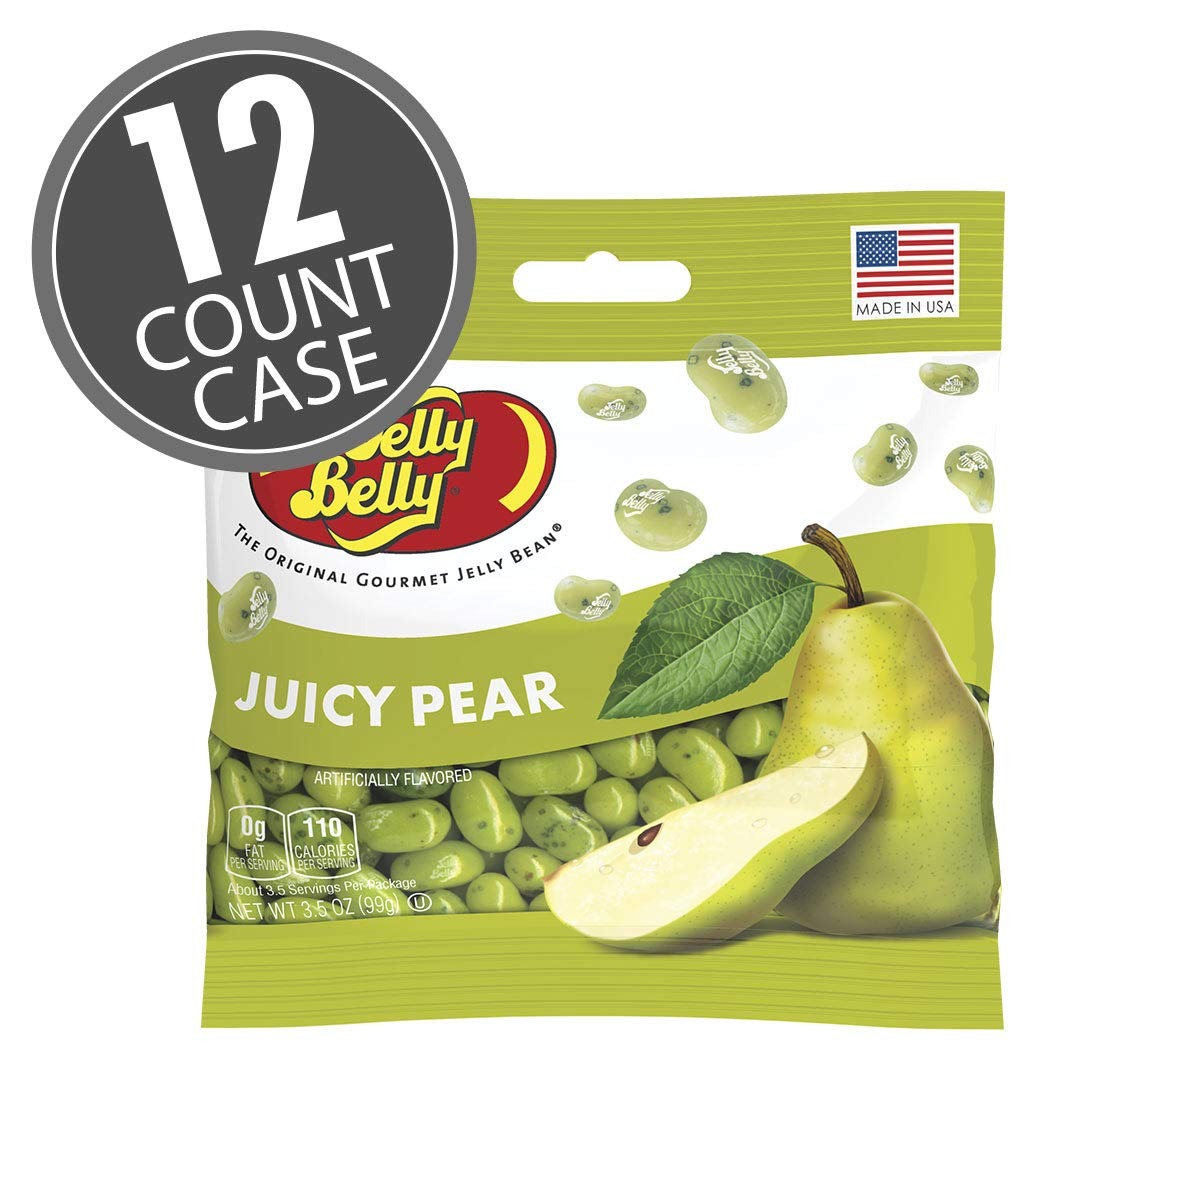
Item Name: Jelly Belly Juicy Pear Jelly Beans, 3.5-oz, 12 Pack
Bullet Point 1: Made from real pear juice concentrate
Bullet Point 2: The jelly beans that unique pear like texture
Bullet Point 3: Great for sharing or enjoying all to yourself
Bullet Point 4: Contains 4 calories per jelly bean
Bullet Point 5: Vegetarian and free of gluten, peanuts, dairy and fat
Value: 42.0
Unit: Ounce

Price: 11.42